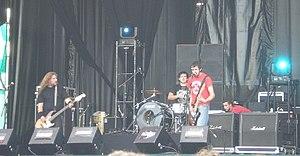
Berri Txarrak est un groupe de rock alternatif pays basque, originaire de Lekunberri, en Navarre. Leurs morceaux sont chantés en basque.